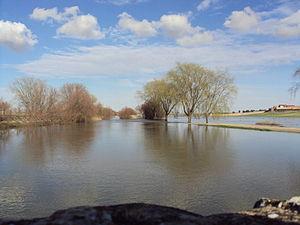
La rivière Cigüela est un cours d'eau de Castille-La Manche et un affluent droit du Guadiana. Sa source se situe près du village de Puerto de Cabrejas, dans le système ibérique et dans la province de Cuenca, à 1 080 mètres d'altitude, non loin de la source du fleuve Júcar, près de la ligne de partage des eaux de la péninsule Ibérique entre l'océan Atlantique et la mer Méditerranée. Après avoir traversé les villes de Villarta de San Juan, La Puebla de Almoradiel et Villanueva de Alcardete, la Gigüela fournit avec la rivière Záncara, les zones humides du parc national des Tablas de Daimiel, entre les limites municipales de Villarrubia de los Ojos et Daimiel, zone de confluence des deux rivières du bassin du Guadiana.